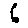
Label: 6